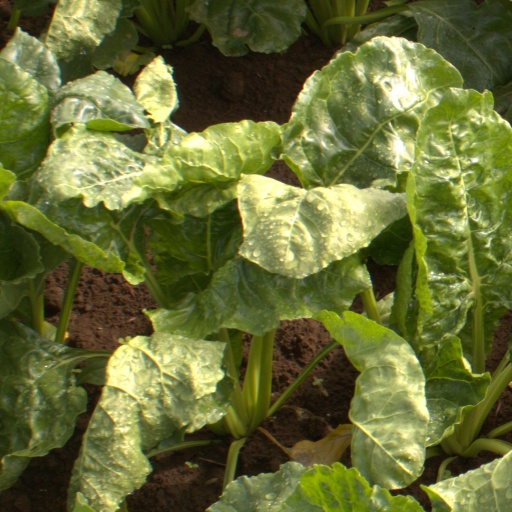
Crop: sugar beet